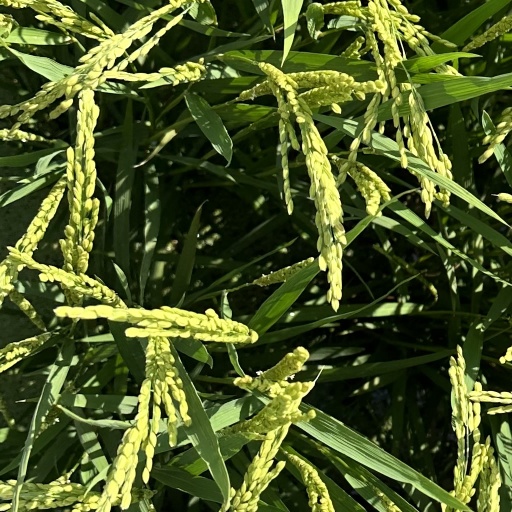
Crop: rice